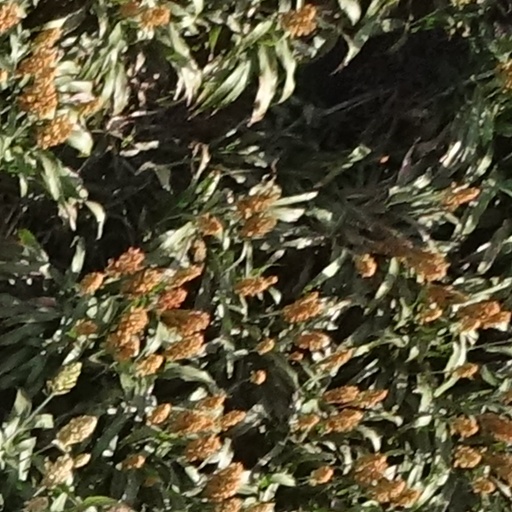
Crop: sorghum